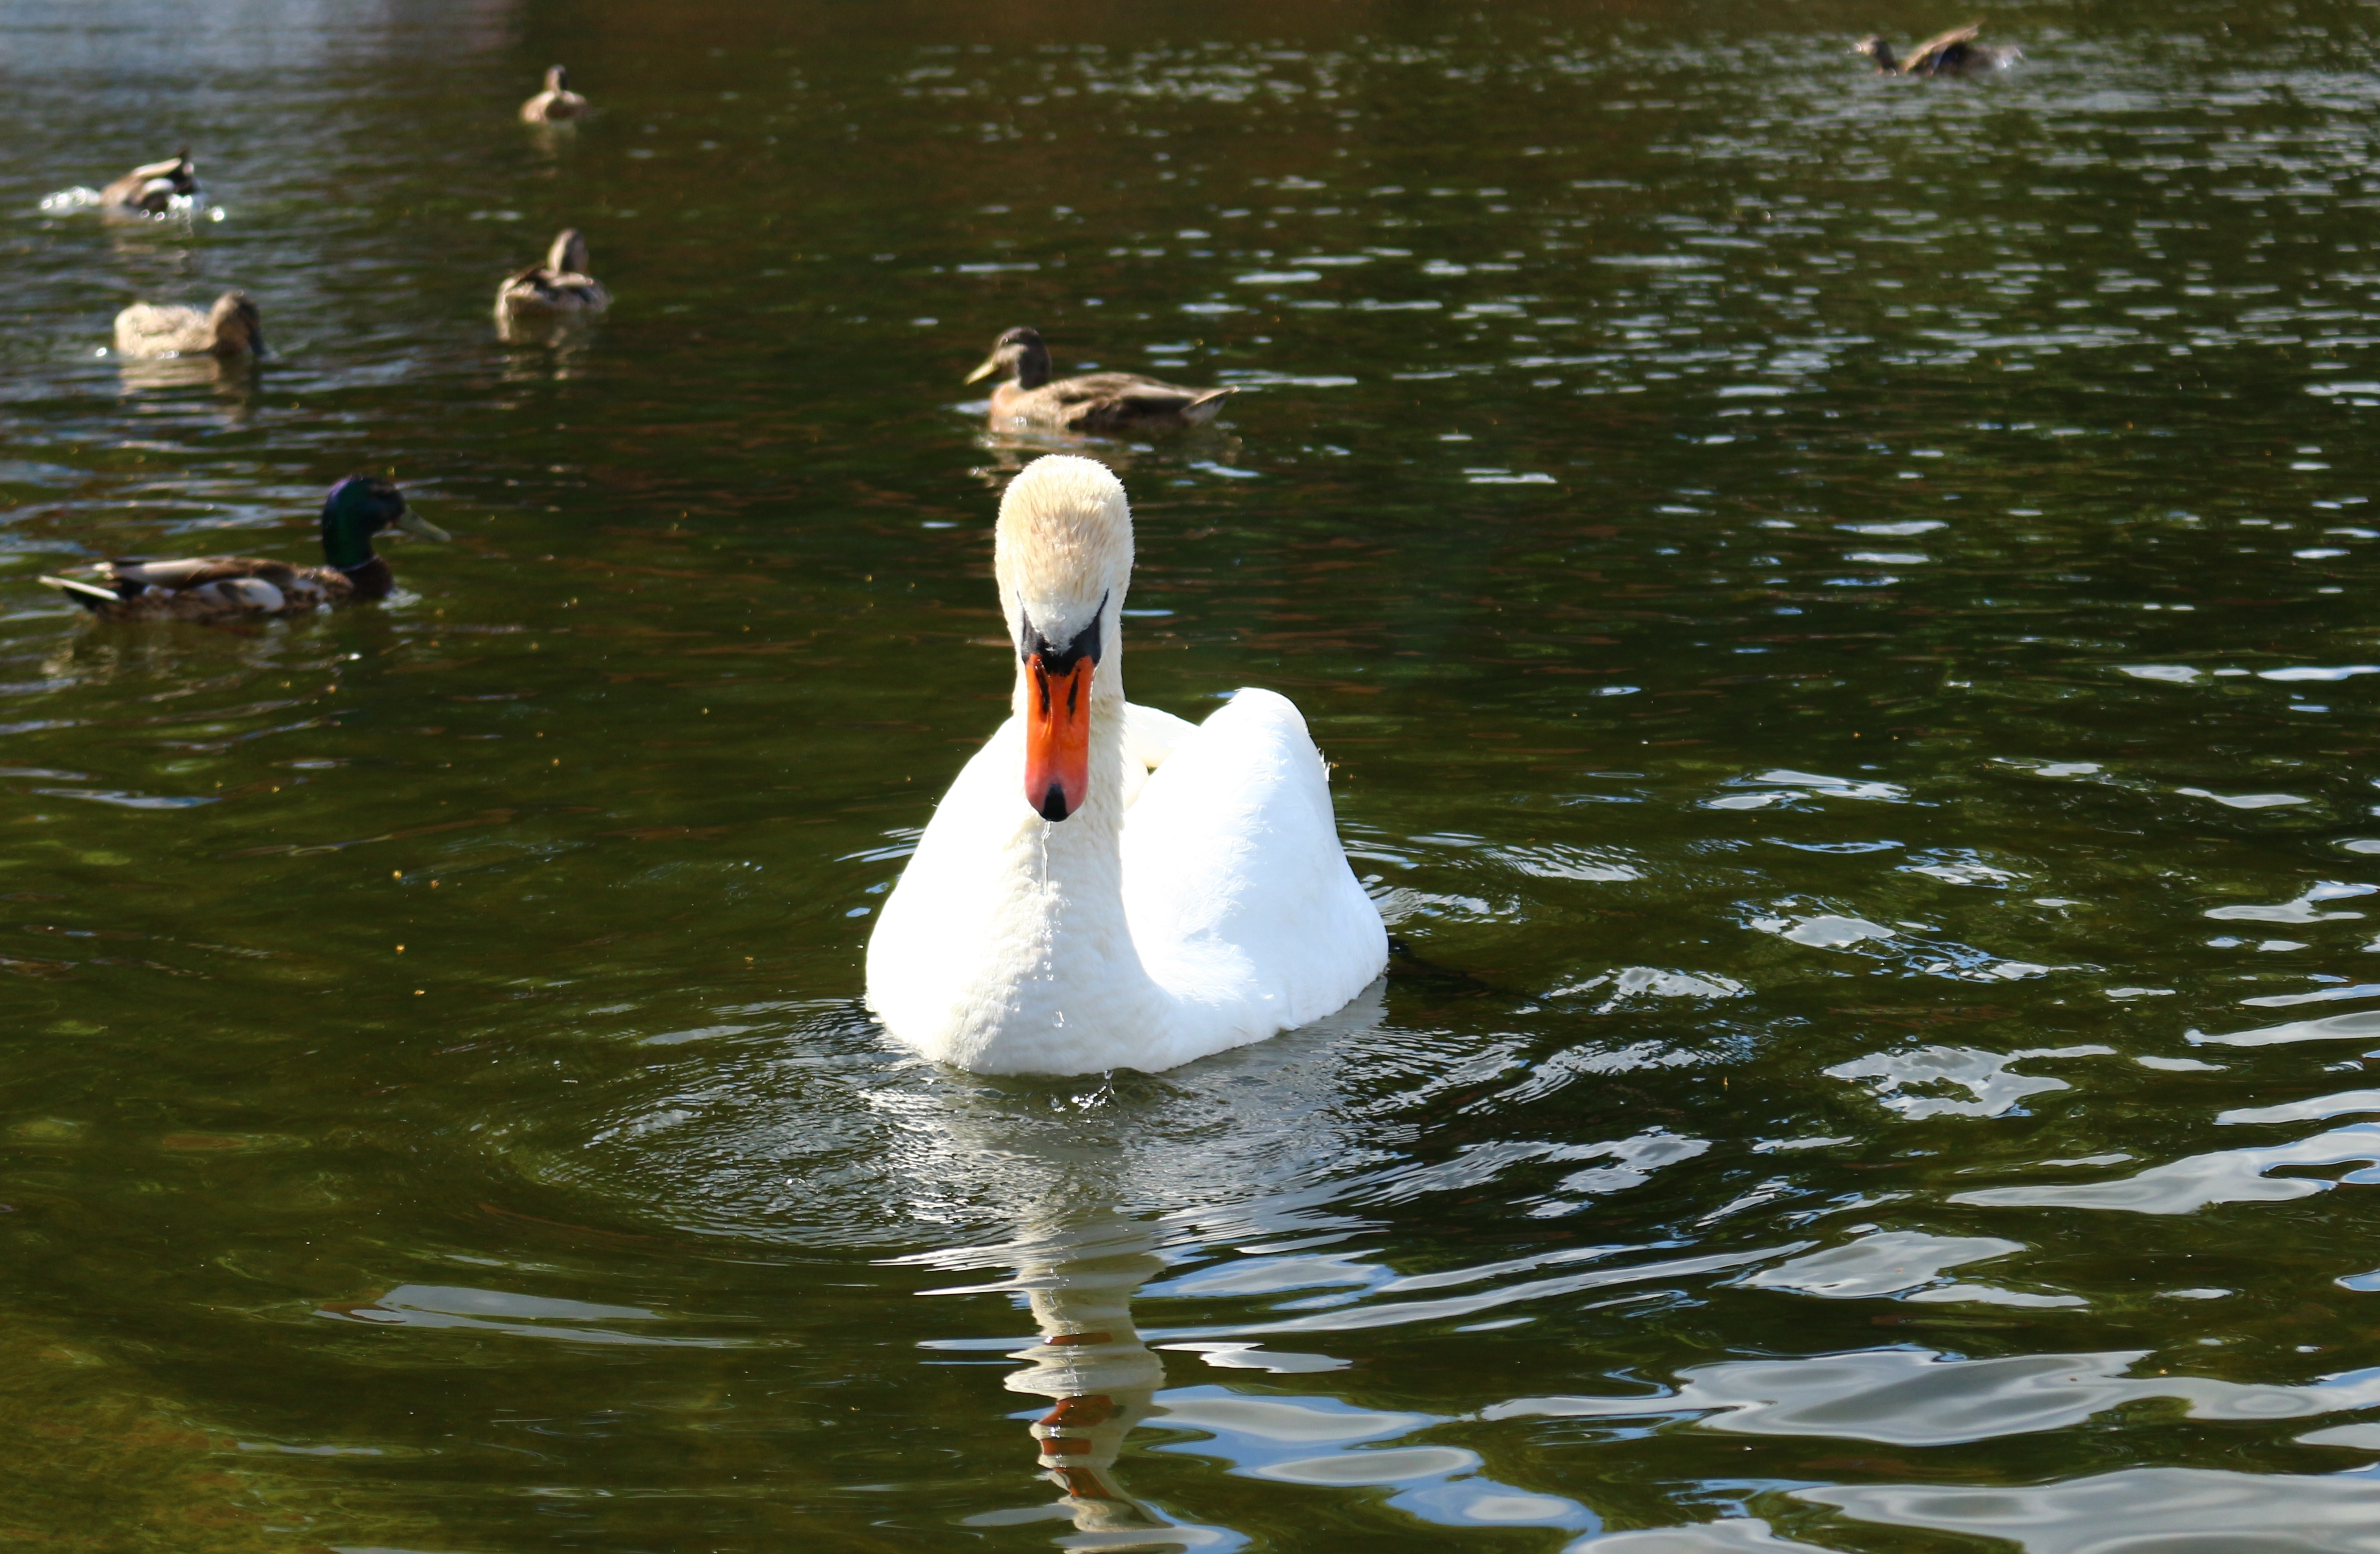
water, bird, lake, pond, wildlife, reflection, fauna, swan, duck, vertebrate, waterfowl, waters, water bird, ducks geese and swans